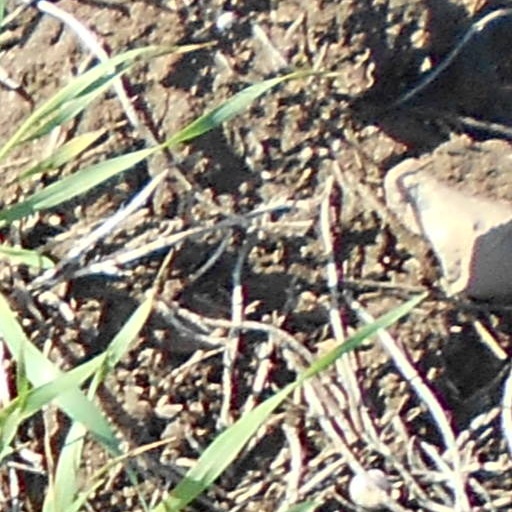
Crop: wheat